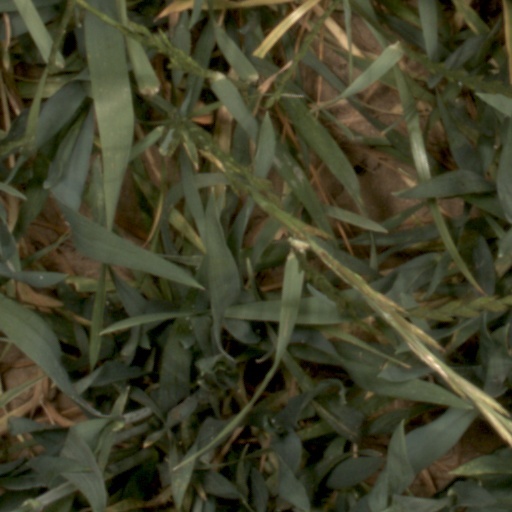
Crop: wheat